Varun Dhawan

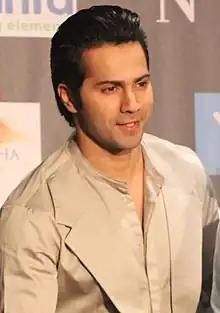
Dhawan in 2017

Rahul Gangwani of "Filmfare" termed Dhawan a "complete package" and added, "Good looks, a flair for dance, acting chops...and above all a sense of adventure to tread the untried." Zinia Bandyopadhyay of "India Today" noted, "Dhawan had often been touted as the hit machine of Bollywood. The actor has proved that he is not just a star but also an actor with his versatility and choice of films." "Rediff.com" has placed Dhawan in its "Top Actors" list of 2015, 2017 and 2018.